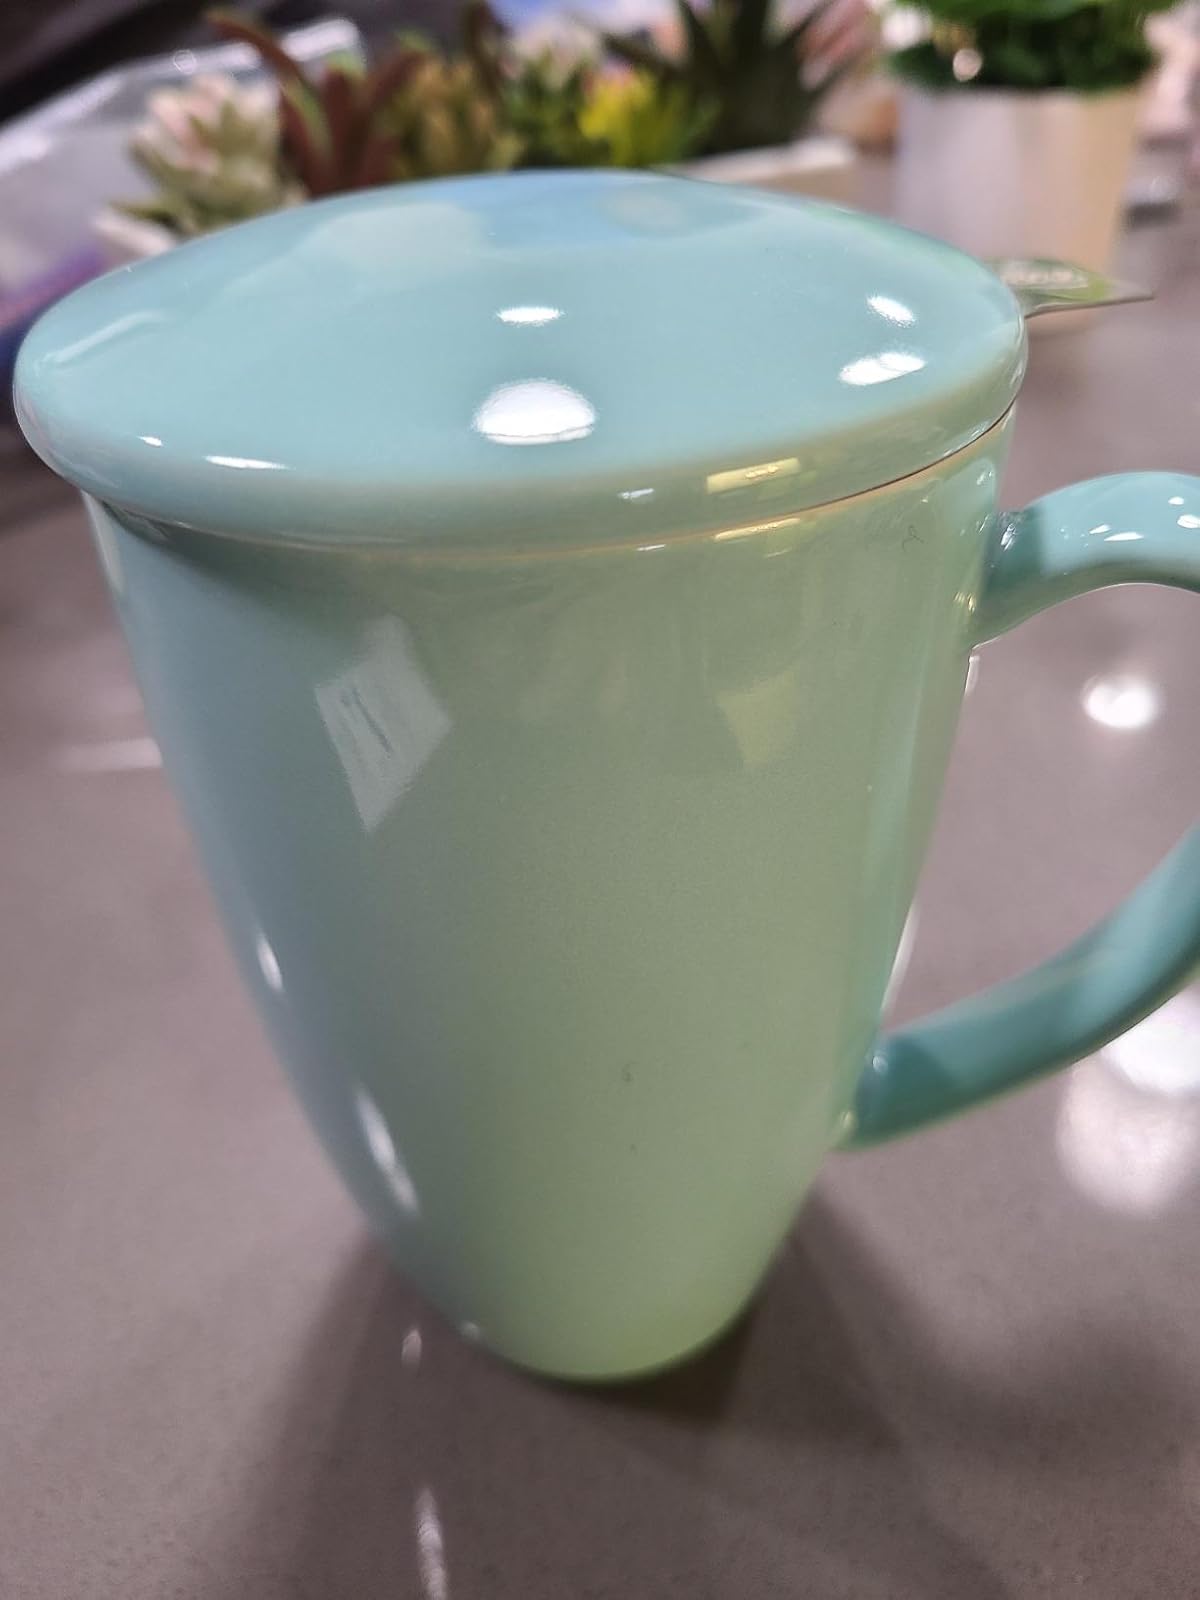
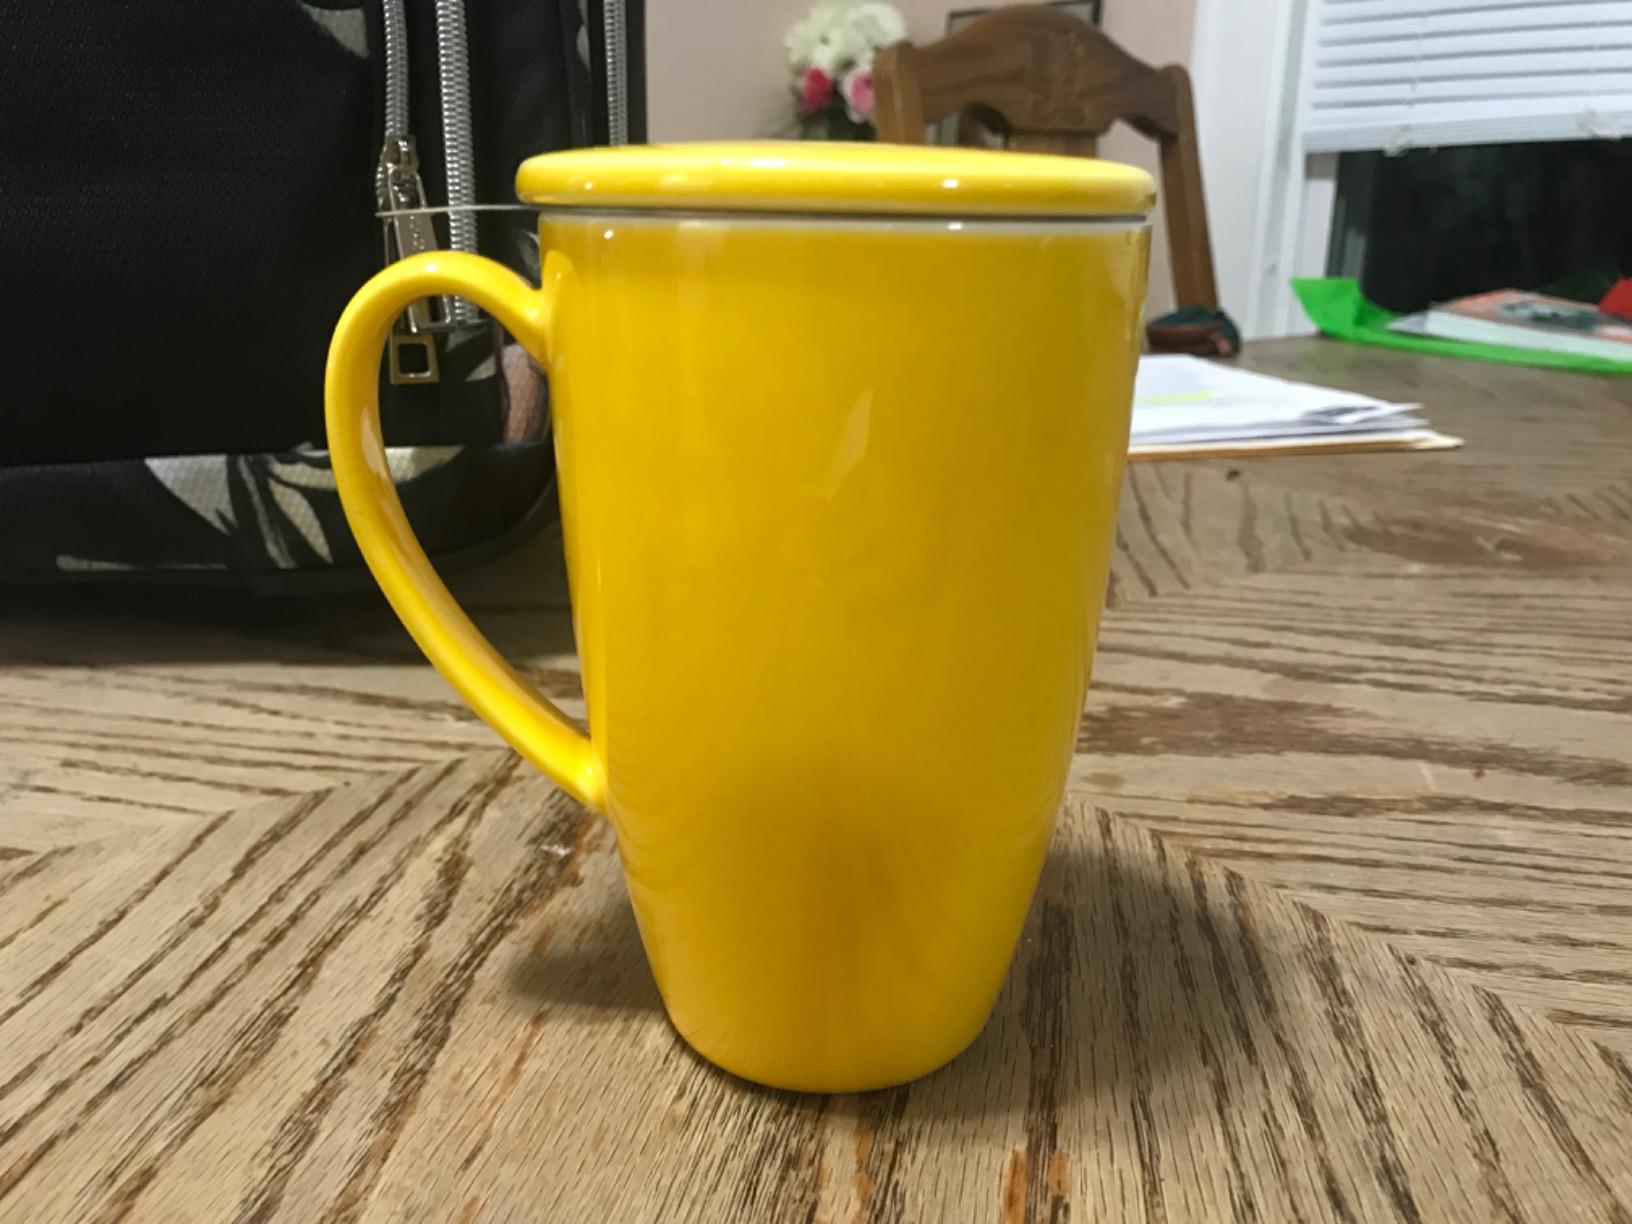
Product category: items_mug
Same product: no